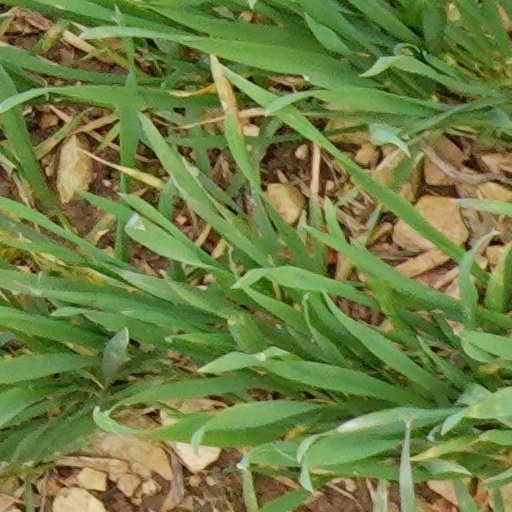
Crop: wheat